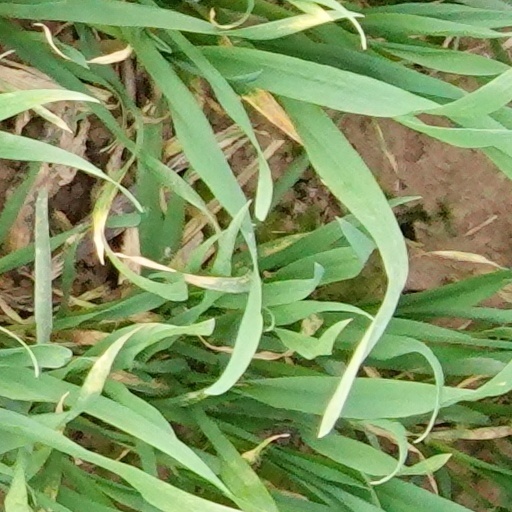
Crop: wheat